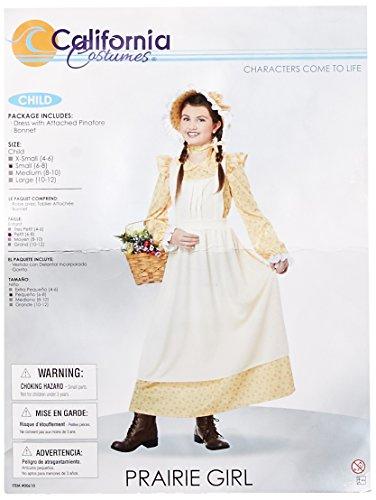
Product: California Costumes Prairie Girl Child Costume-
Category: Clothing, Shoes & Jewelry | Costumes & Accessories | Kids & Baby | Girls | Costumes
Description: Includes: Dress with attached pinafore, bonnet.
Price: $19.95 - $54.88